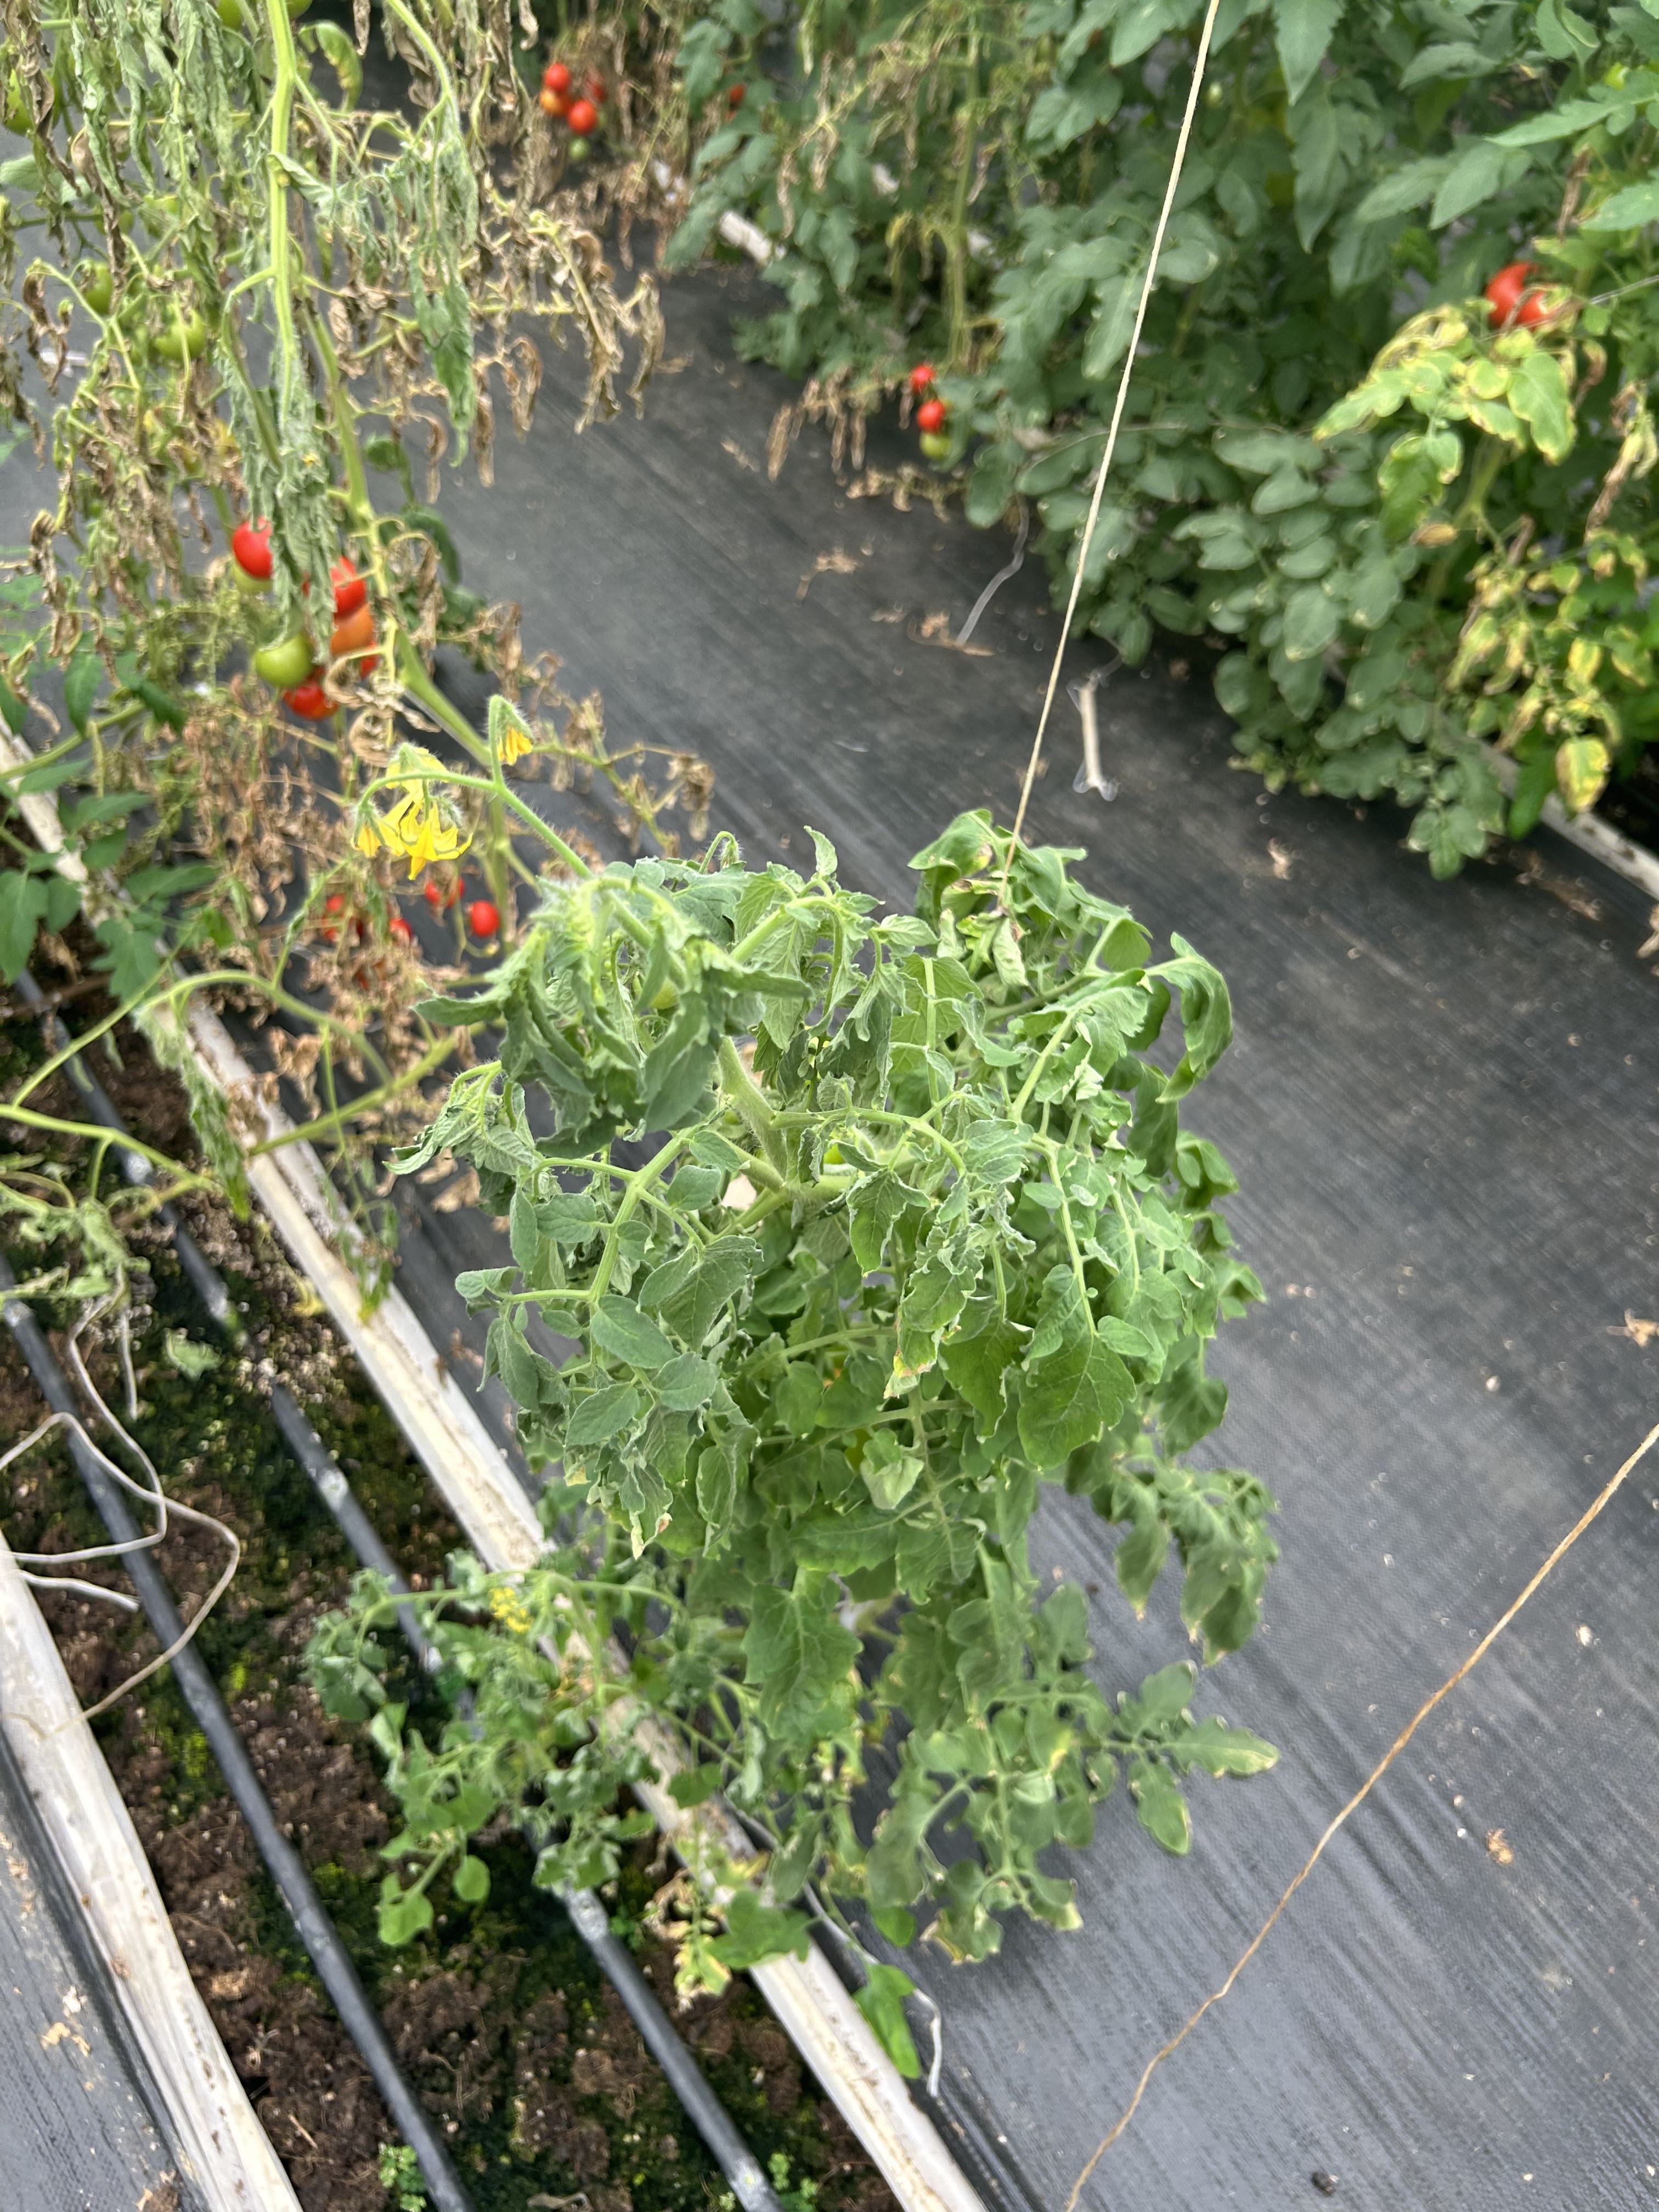
Disease: Wilt